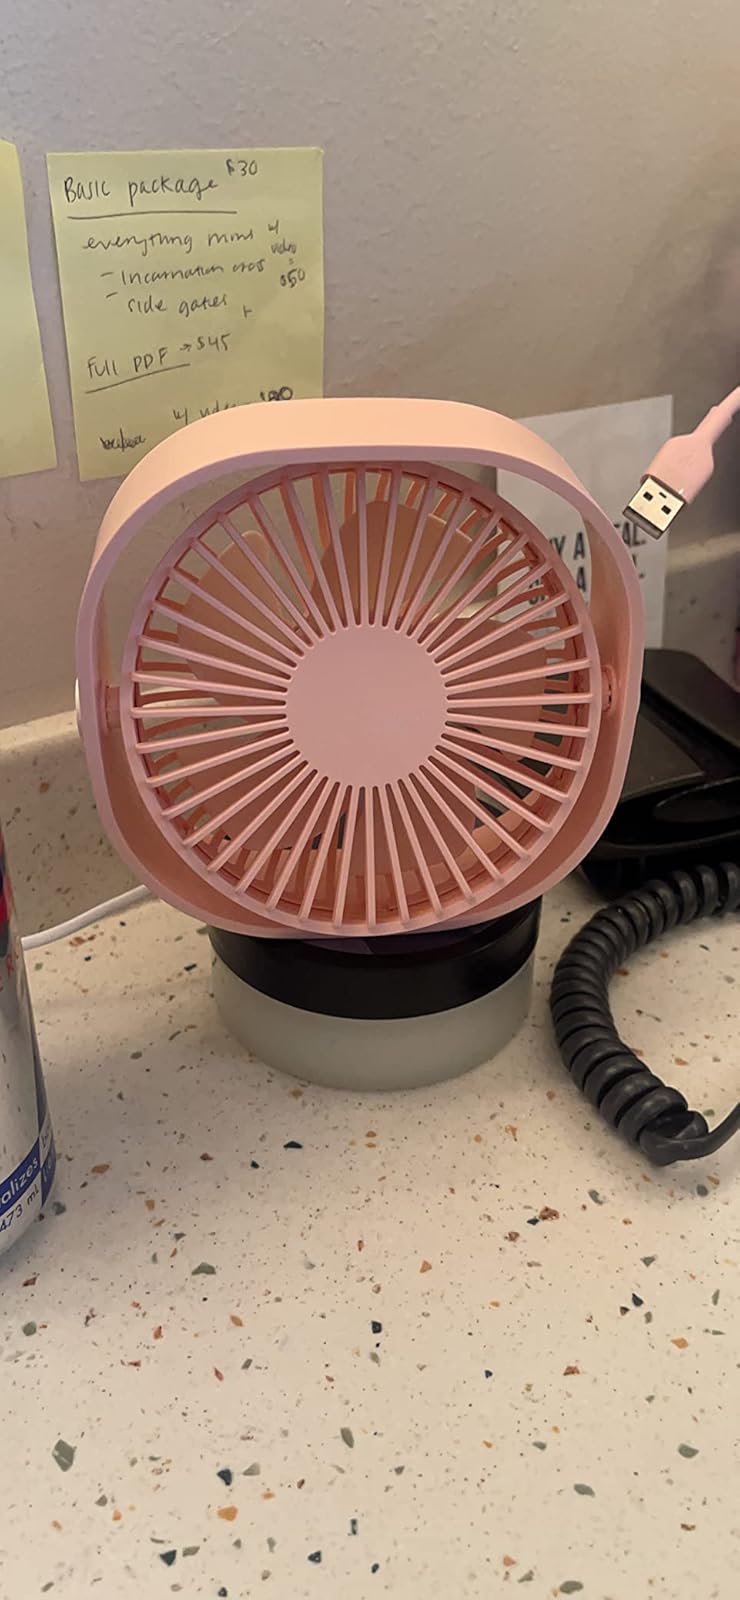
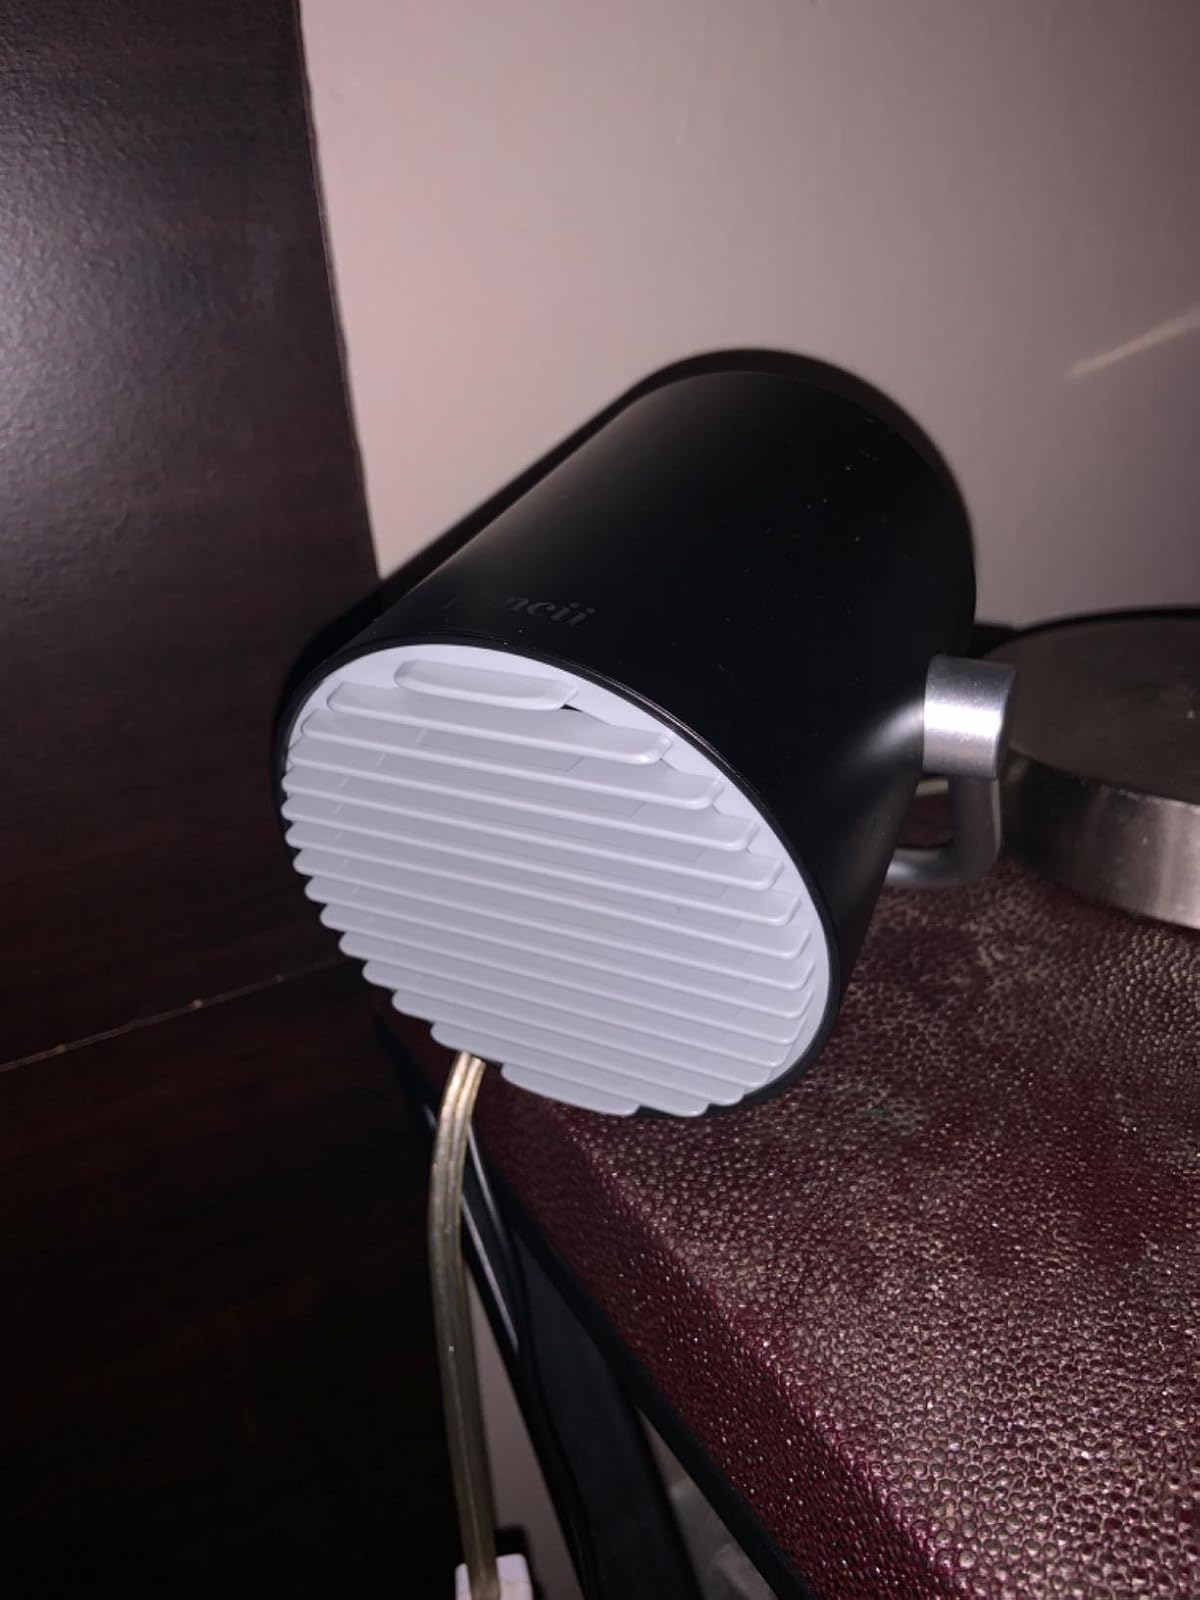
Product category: fan
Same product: no